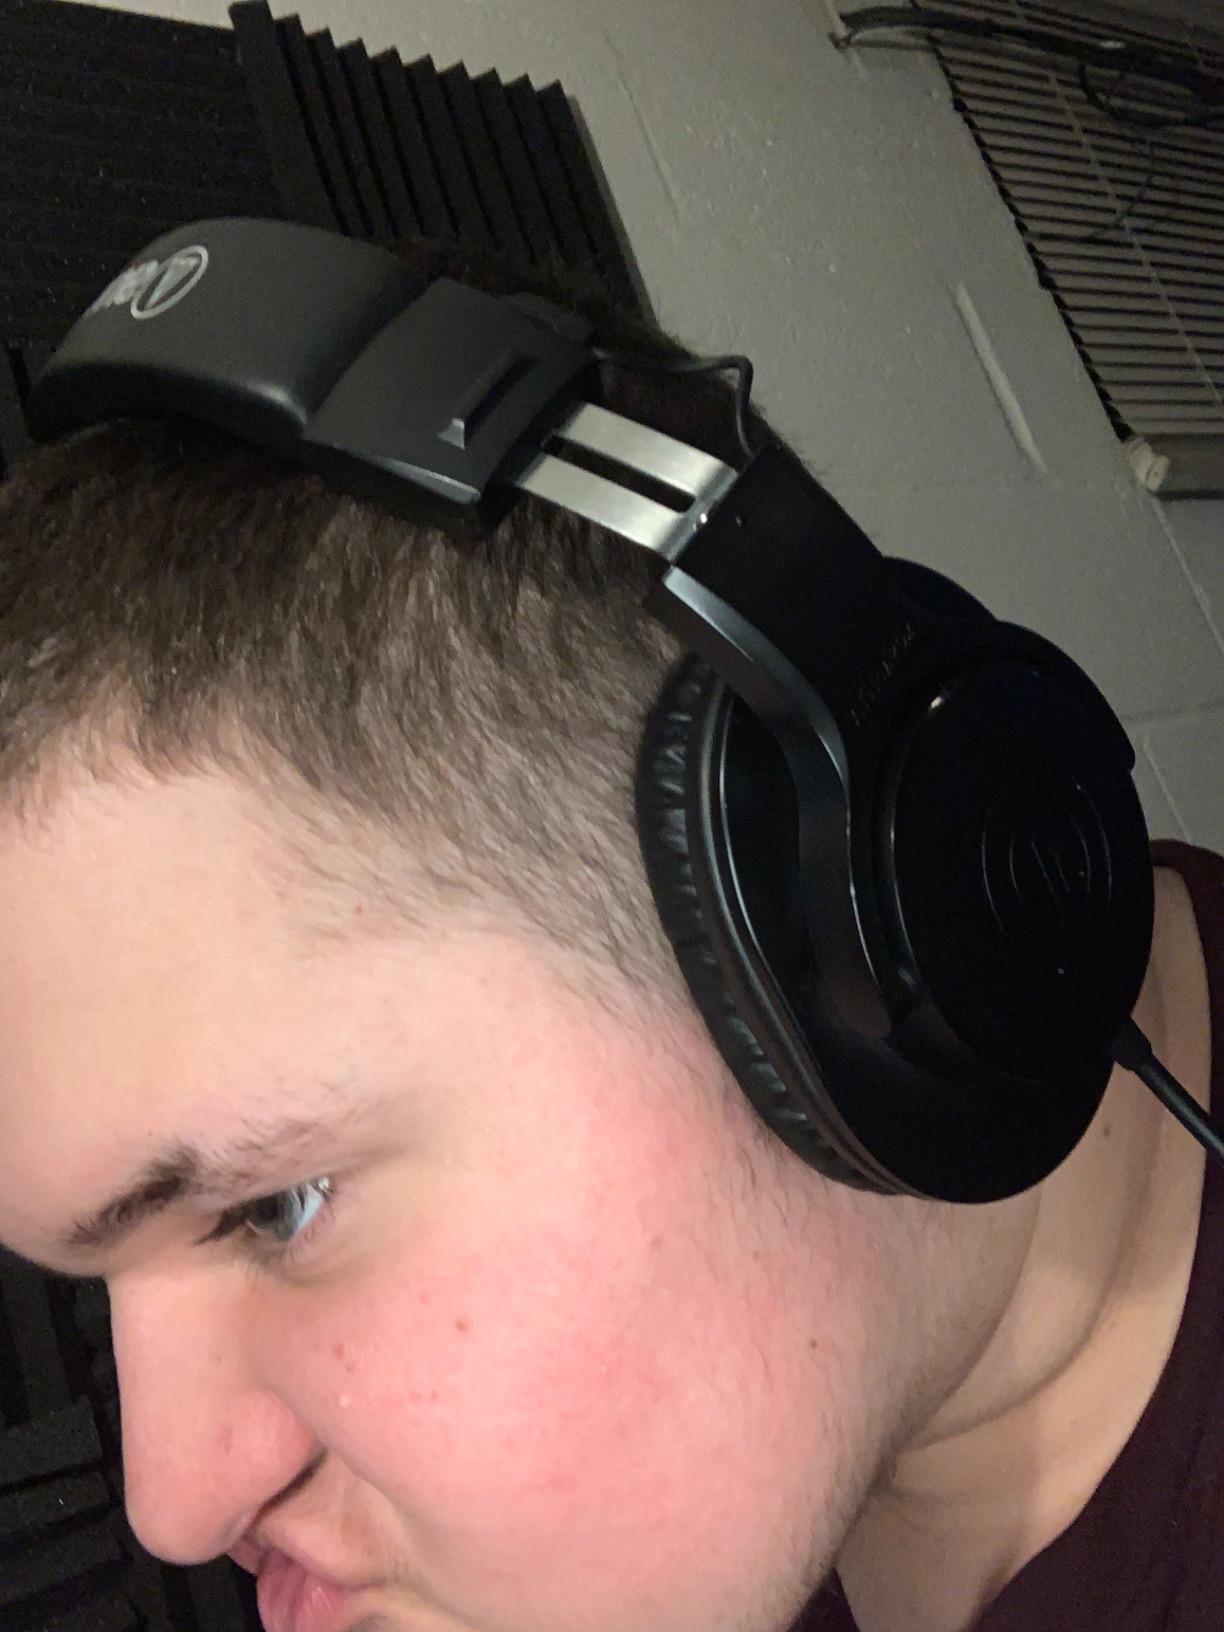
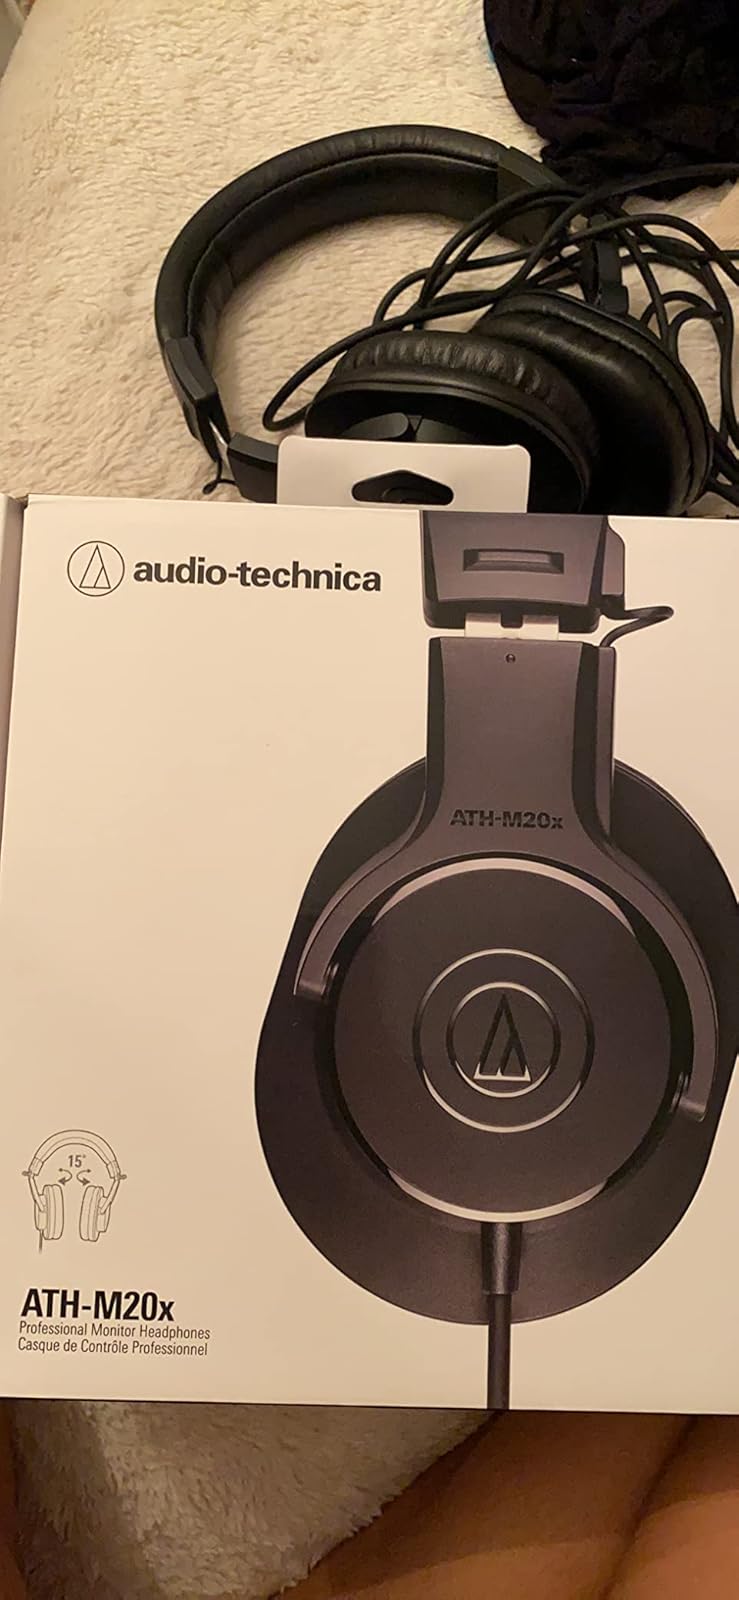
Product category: headphones
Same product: yes